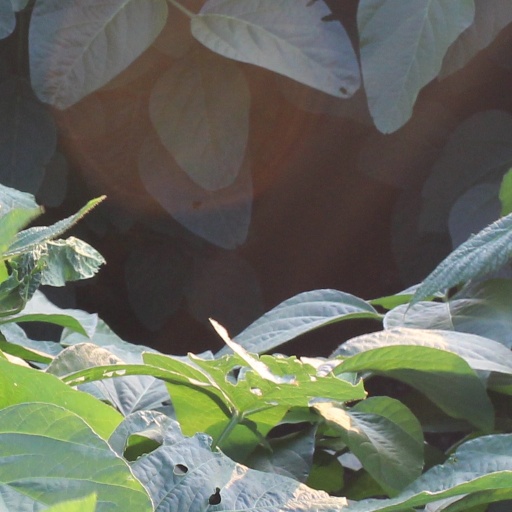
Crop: soybean